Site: brandenburg
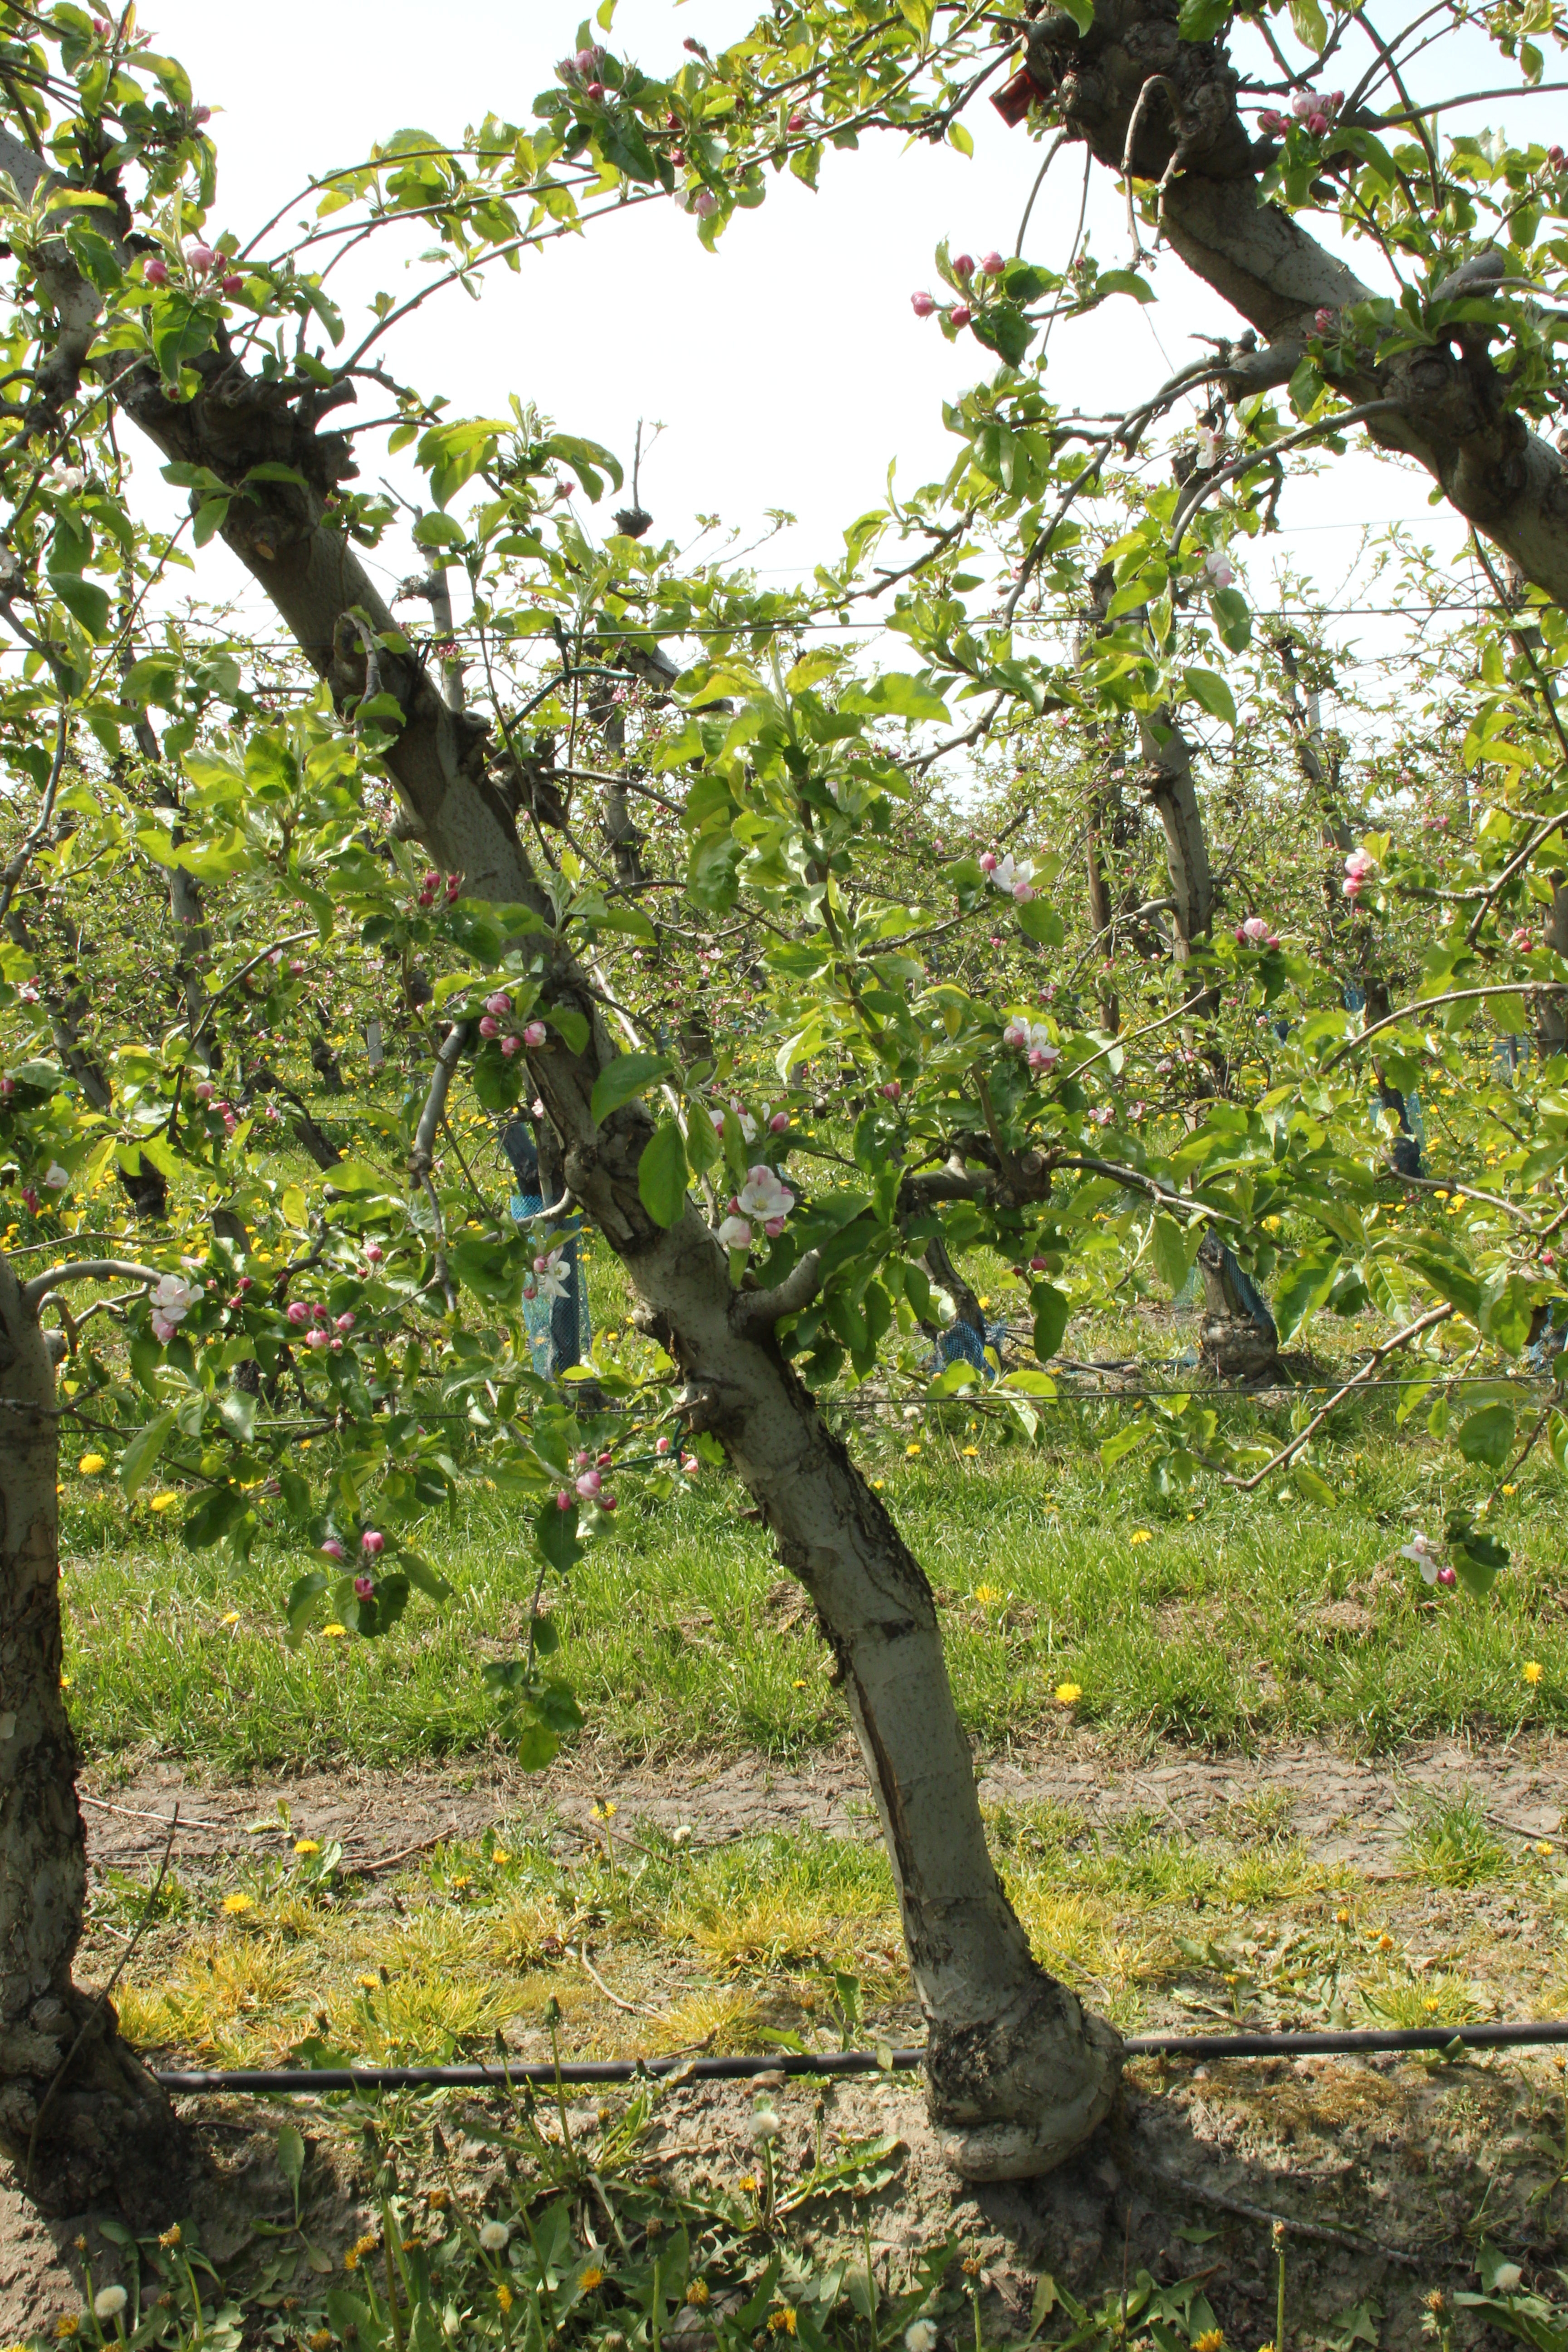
Growth stage (BBCH 60): Flowering